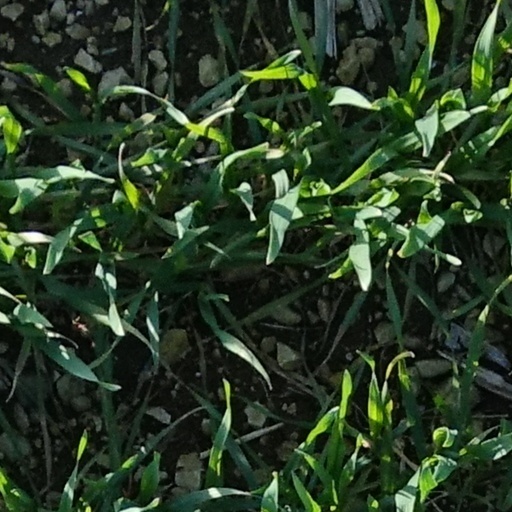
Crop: wheat